Hyperborea

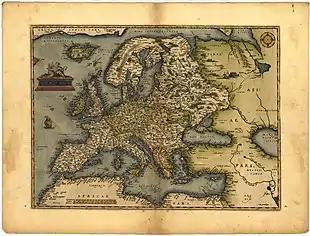
A map by Abraham Ortelius, Amsterdam 1572: at the top left separates Iceland from Greenland

Northern Europeans (Scandinavians), when confronted with the classical Greco-Roman culture of the Mediterranean, identified themselves with the Hyperboreans. This aligns with the traditional aspect of a perpetually sunny land beyond the north, since the Northern half of Scandinavia faces long days during high summer with no hour of darkness ('midnight sun'). This idea was especially strong during the 17th century in Sweden, where the later representatives of the ideology of Gothicism declared the Scandinavian peninsula both the lost Atlantis and the Hyperborean land.